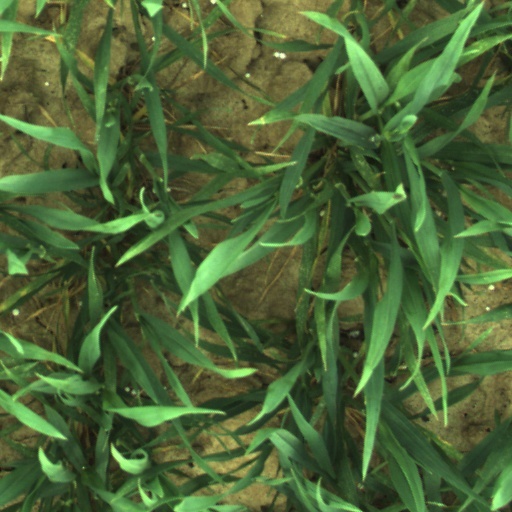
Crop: wheat